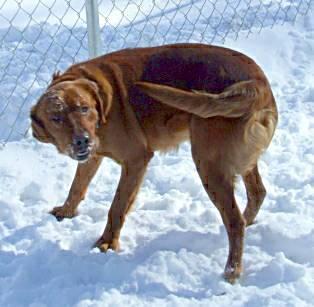
dog